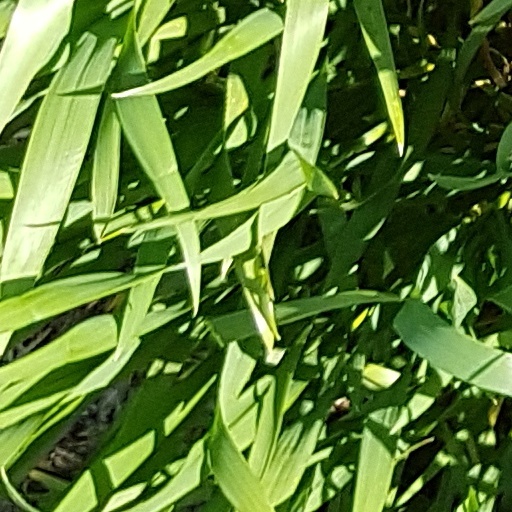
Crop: wheat